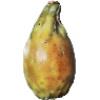
Label: Cactus fruit 1